List of names on Mount Kenya

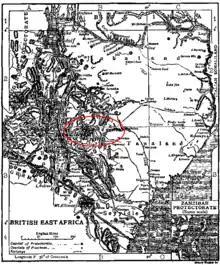
This 1911 map shows the region around Mount Kenya labelled as "Kenya".

Mount Kenya received its current name by European missionaries who, wrote the name as 'Kenya' from the Akamba word 'kiinyaa'. The first missionaries, Johann Ludwig Krapf, and Johannes Rebmann, were led into Kenyas interior by Akamba long-distance traders. So when they asked the name of the mountain, they were given the name 'kiima kya kii-nyaa', meaning the mountain that has ostriches (nyaa means ostrich in Akamba) The tribes and languages that neighbor the mountain also called it similarly eg. The kikuyu call it "kiri-nyaga' meaning mountain with ostriches where "nyaga and nyaa are the ostrich equivalents in the two languages which are both Bantu and very closely related.. So these missionaries recorded it as Mt. Kenya, a Kamba word, and the country was then later named after this mountain. Wangari Maathai tells the following story about the naming: Krapf and Johannes Rebmann asked their guide, a member of the Kamba community, who was carrying a gourd, what they called the mountain, and the guide, believing that the Germans were referring to the gourd, replied "kĩĩ-nyaa", which became the name of the mountain and then the country.